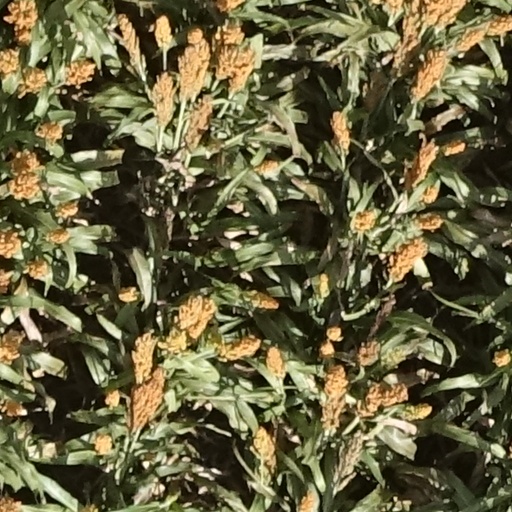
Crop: sorghum